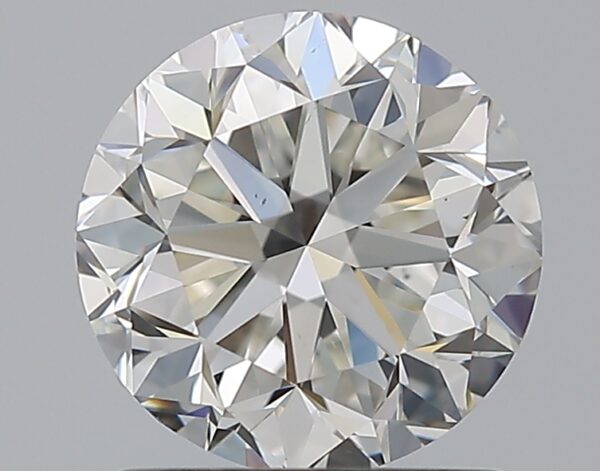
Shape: round
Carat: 1.5
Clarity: VS2
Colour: G
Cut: GD
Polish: EX
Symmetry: VG
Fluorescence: N
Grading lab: GIA
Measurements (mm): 6.92 x 7.01 x 4.6